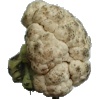
Label: cauliflower